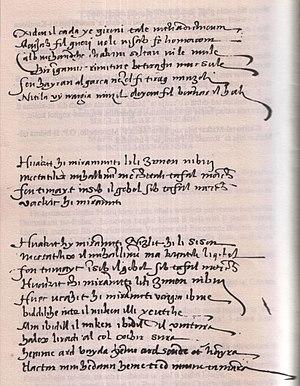
Il-Kantilena est un texte poétique qui est le plus ancien texte littéraire connu en langue maltaise. Il est attribué à Pietru Caxaro, écrit en maltais ancien à la dernière page d'un registre notarial de son neveu Brandano, registre daté de décembre 1533 à mai 1563. Il est daté d'avant 1485, mort de Caxaro, et probablement de 1470.
Pietru Caxaro est un poète maltais, auteur du plus vieux texte écrit en maltais, Il-Kantilena.